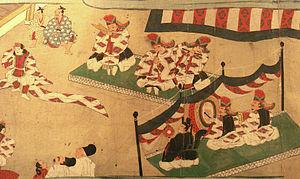
La musique traditionnelle japonaise recouvre trois genres : musique instrumentale, musique pour le théâtre et musique de cour.